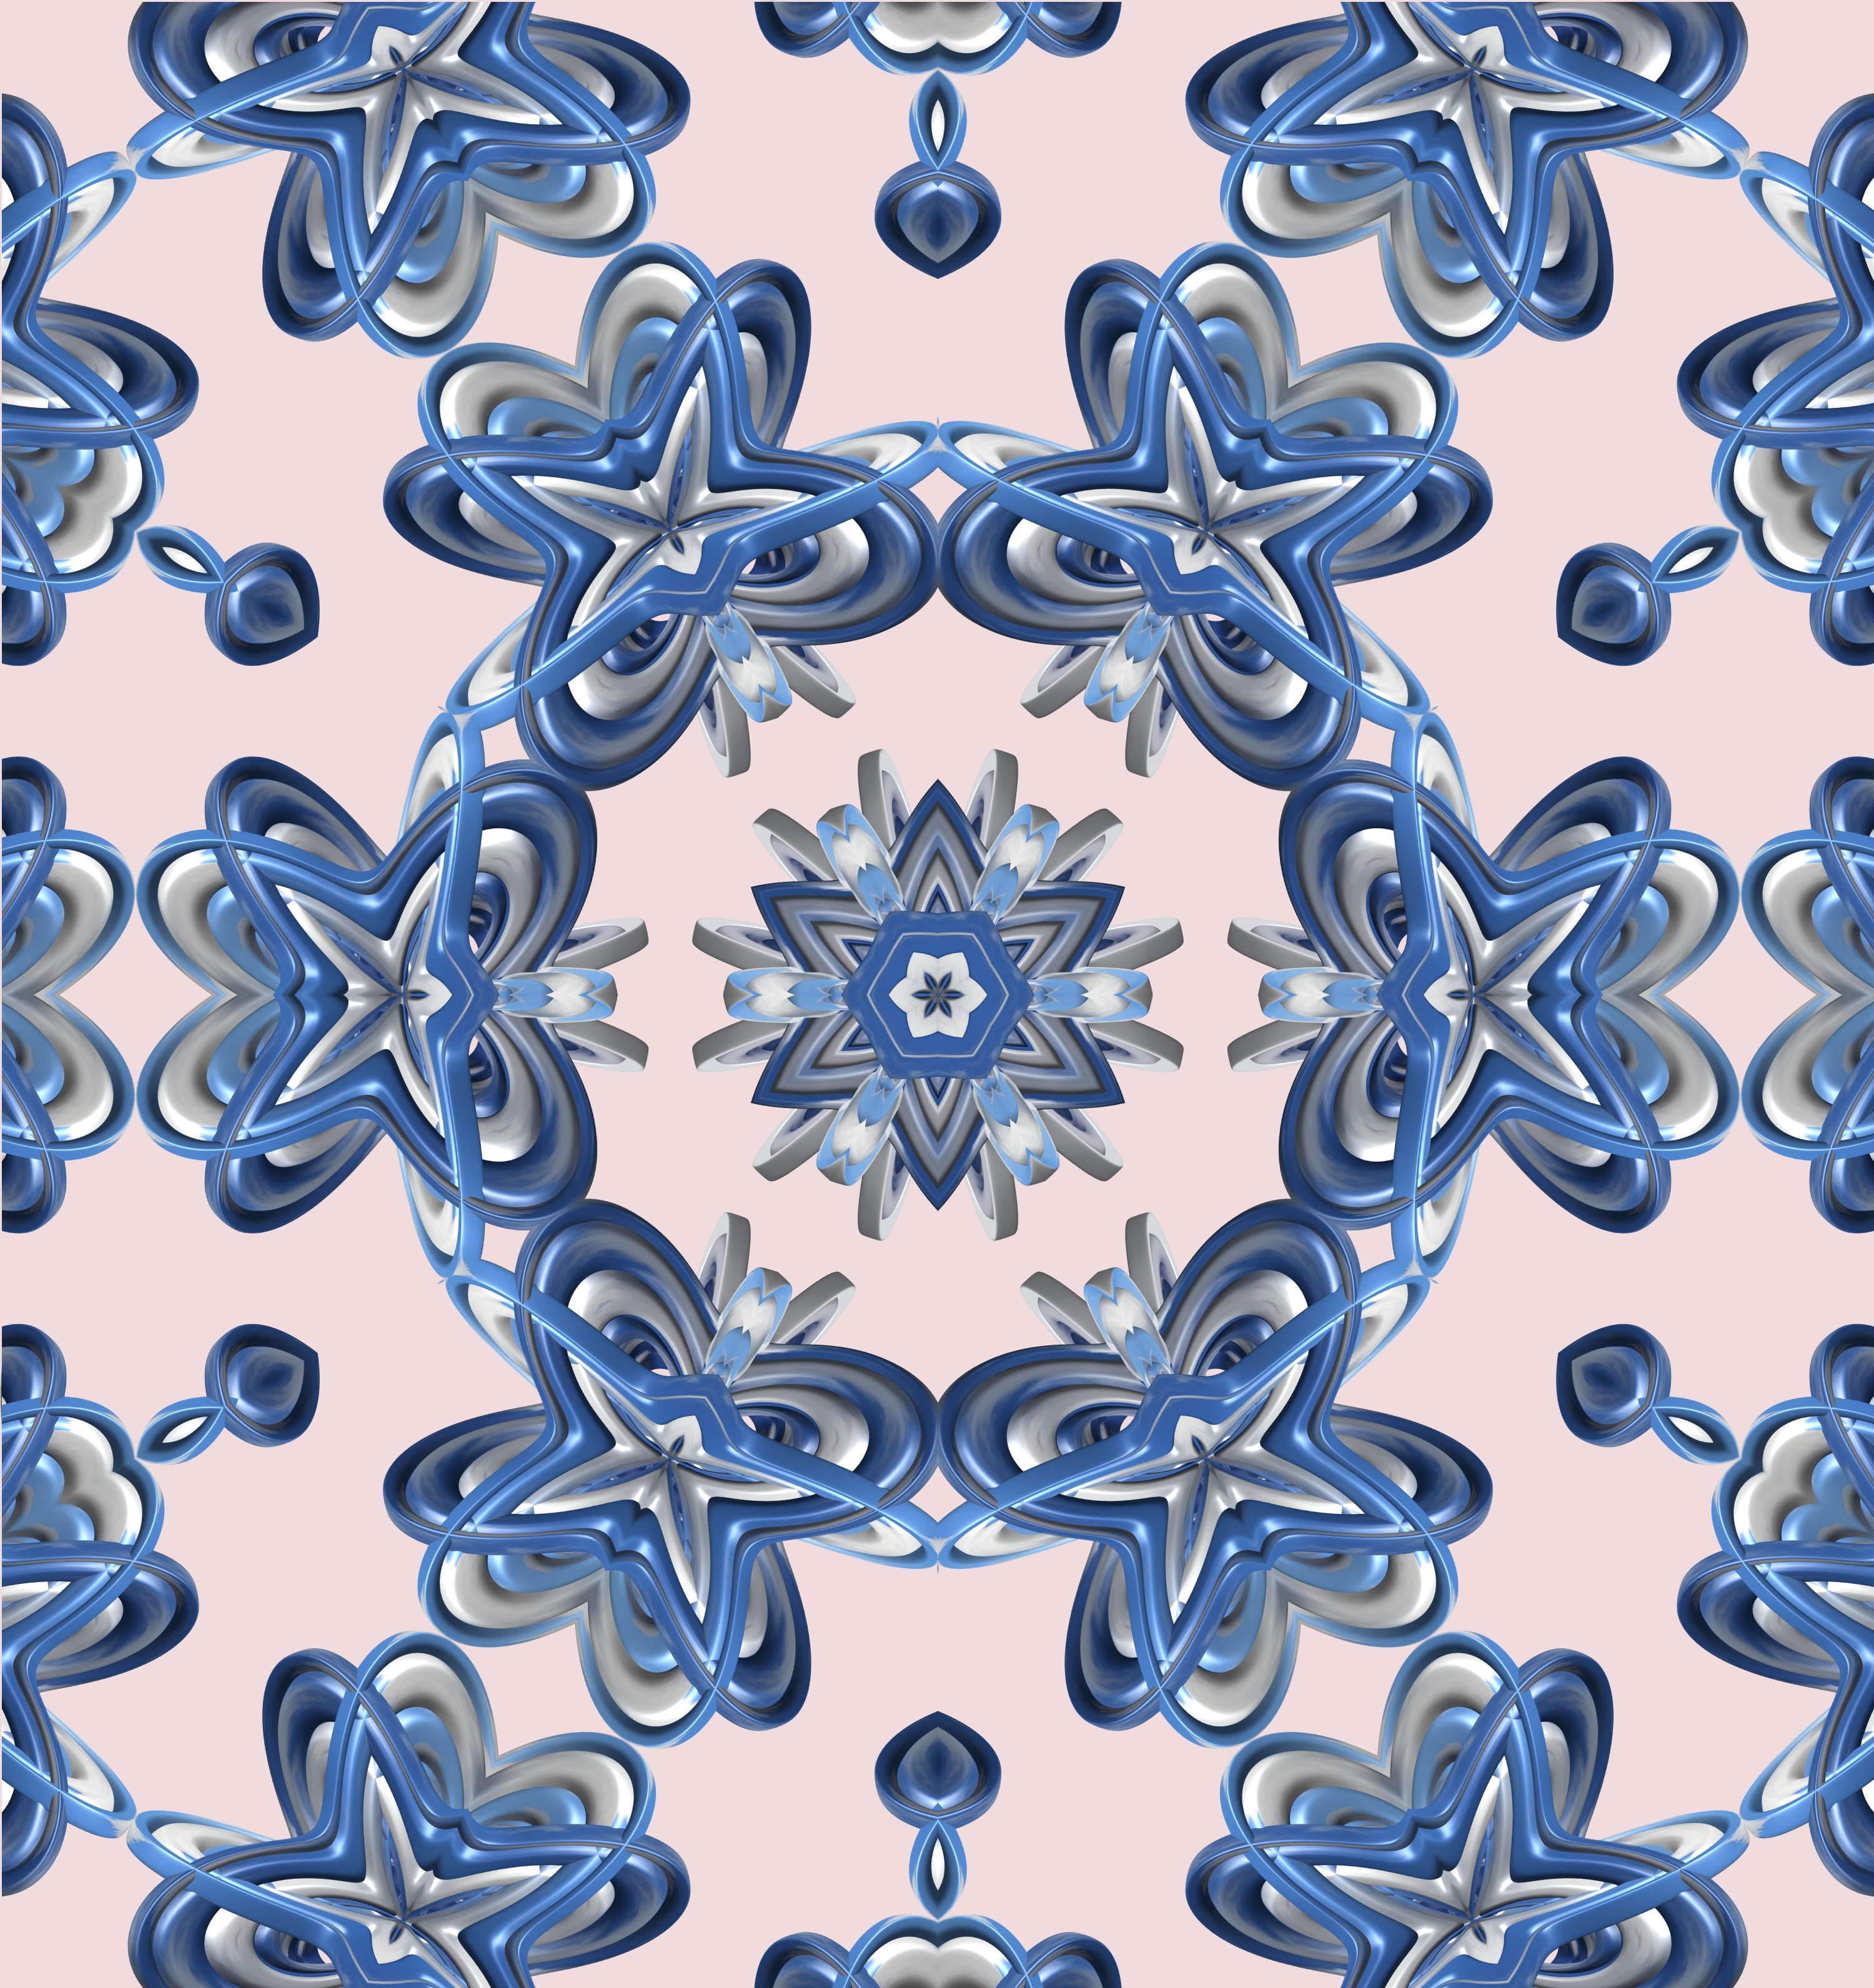
pattern, blue, circle, font, cool image, design, symmetry, photoshop, plugin, kaleidoscope